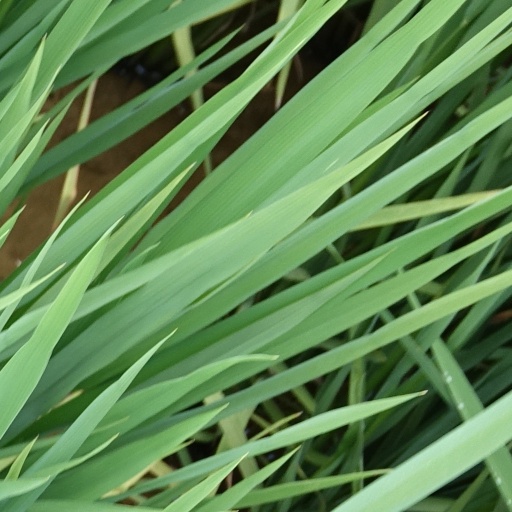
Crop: rice